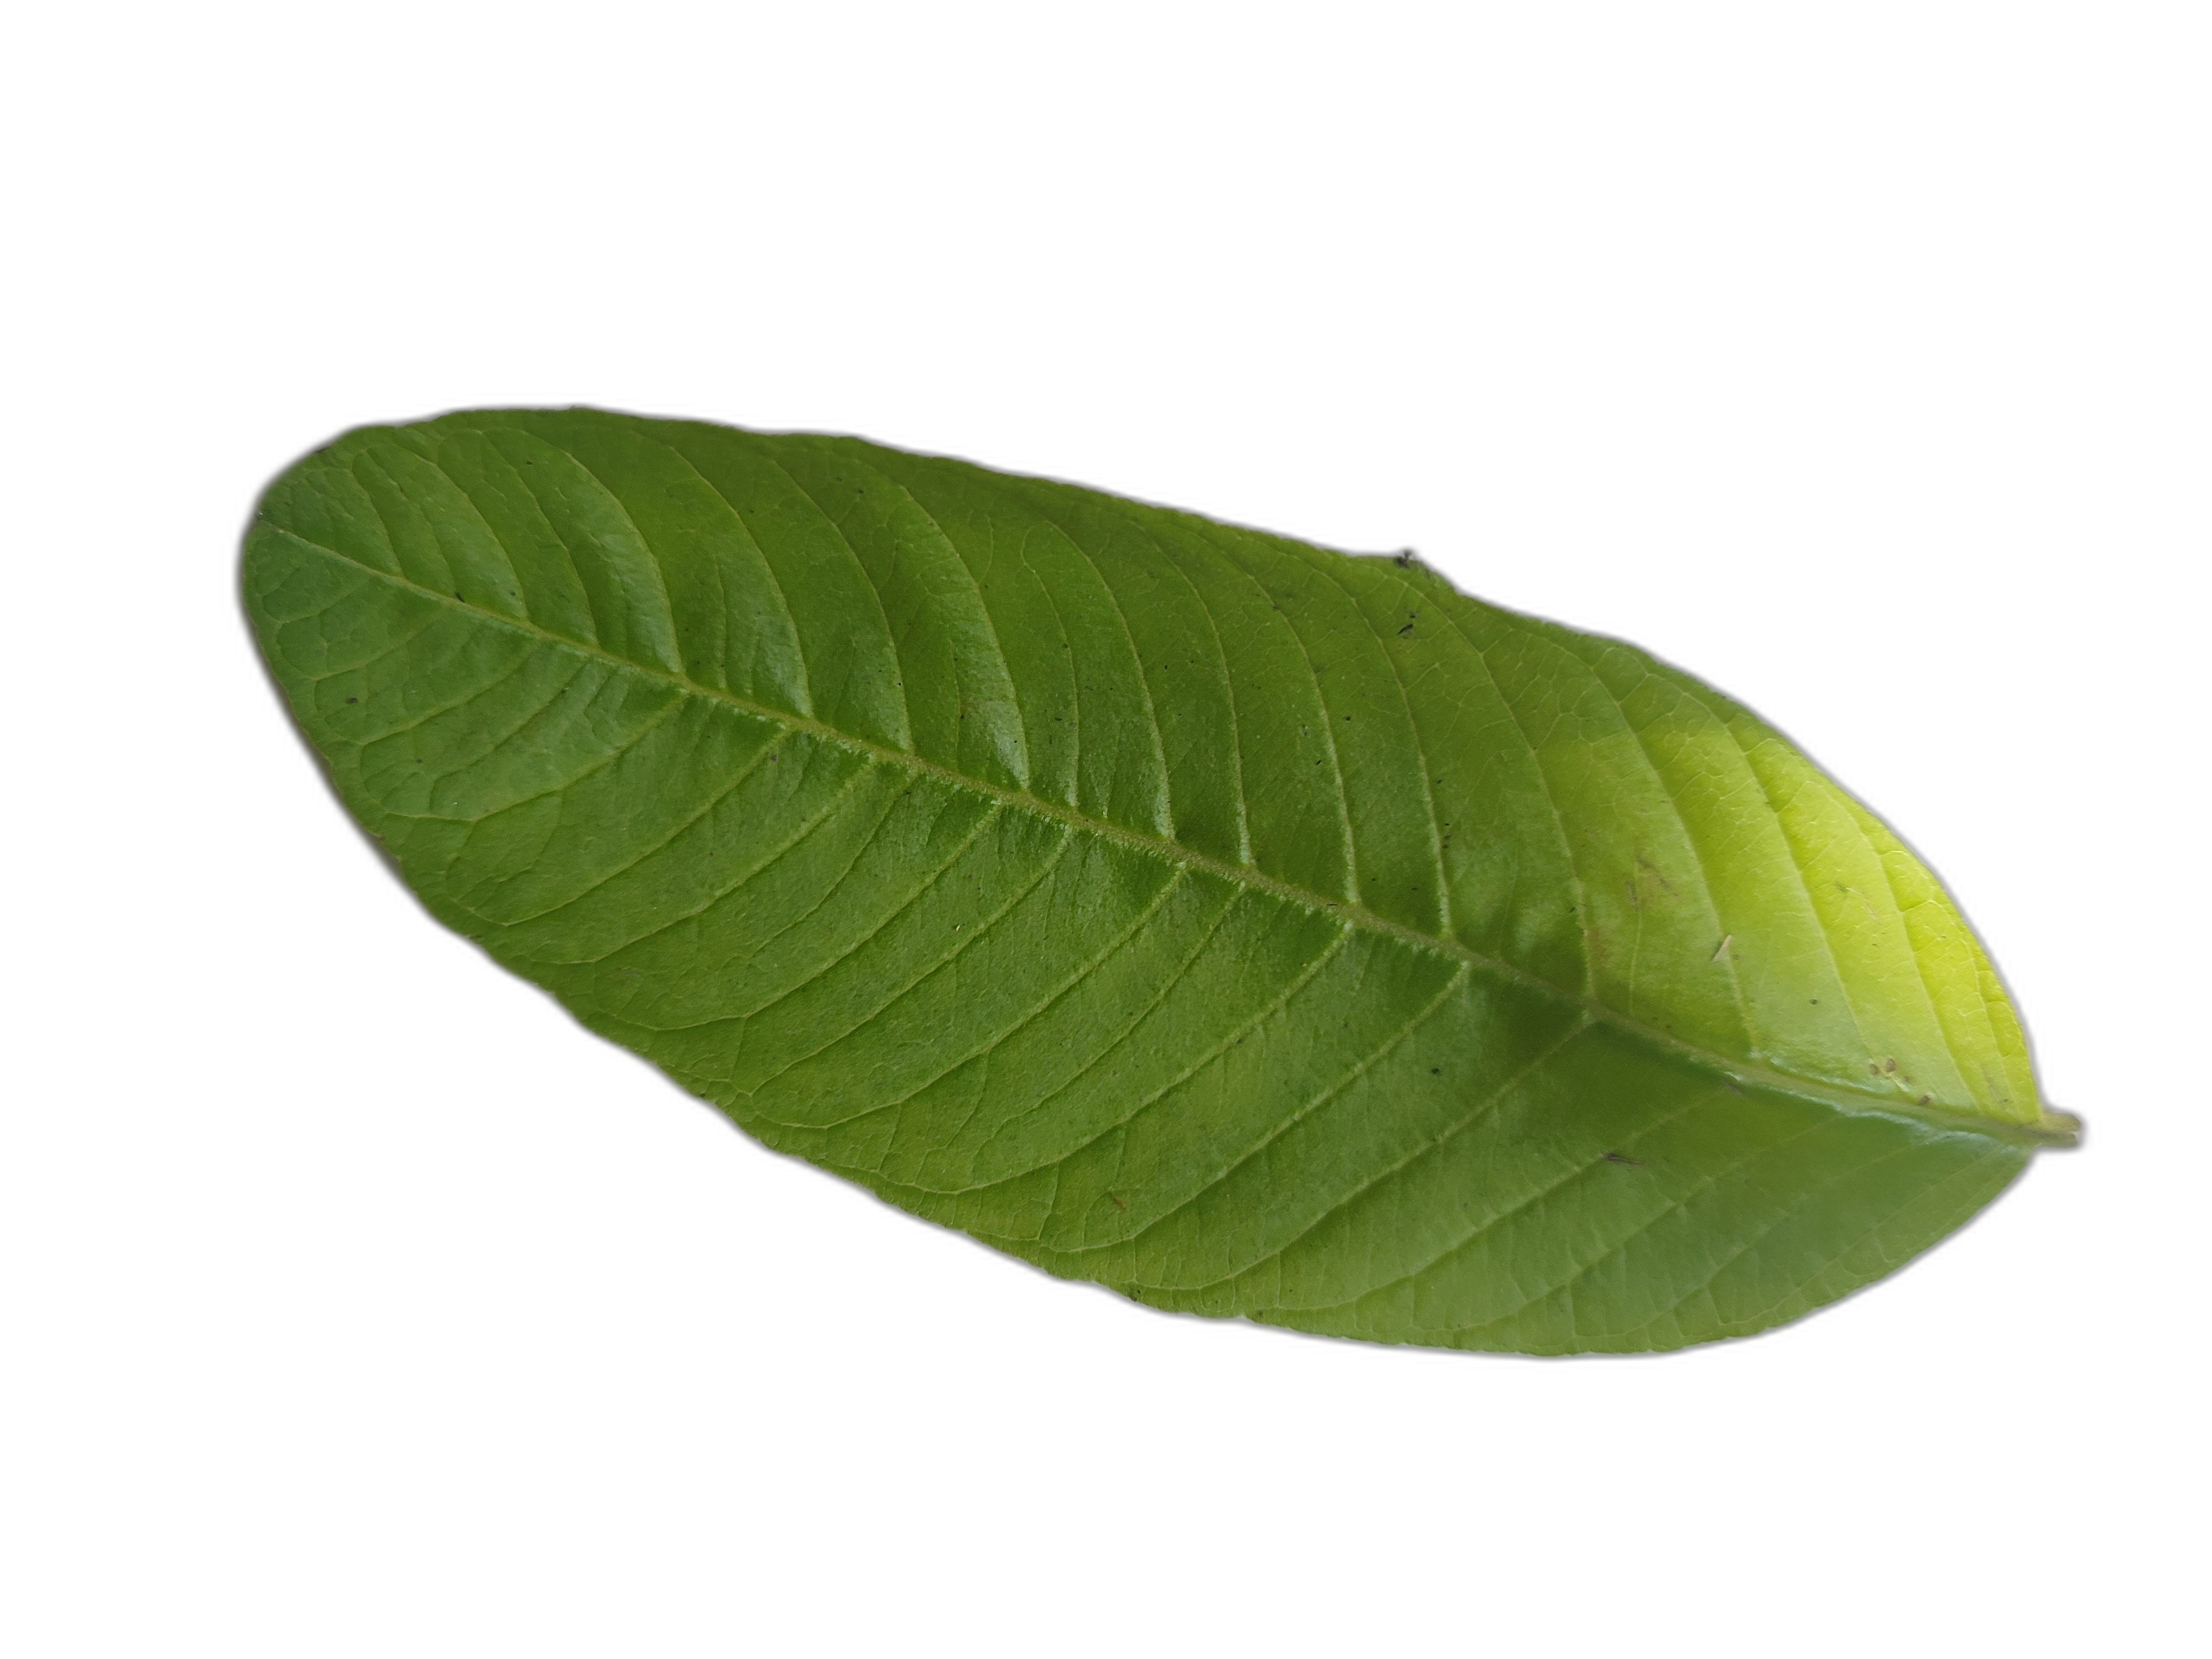
Plant part: leaf
Disease: Healthy